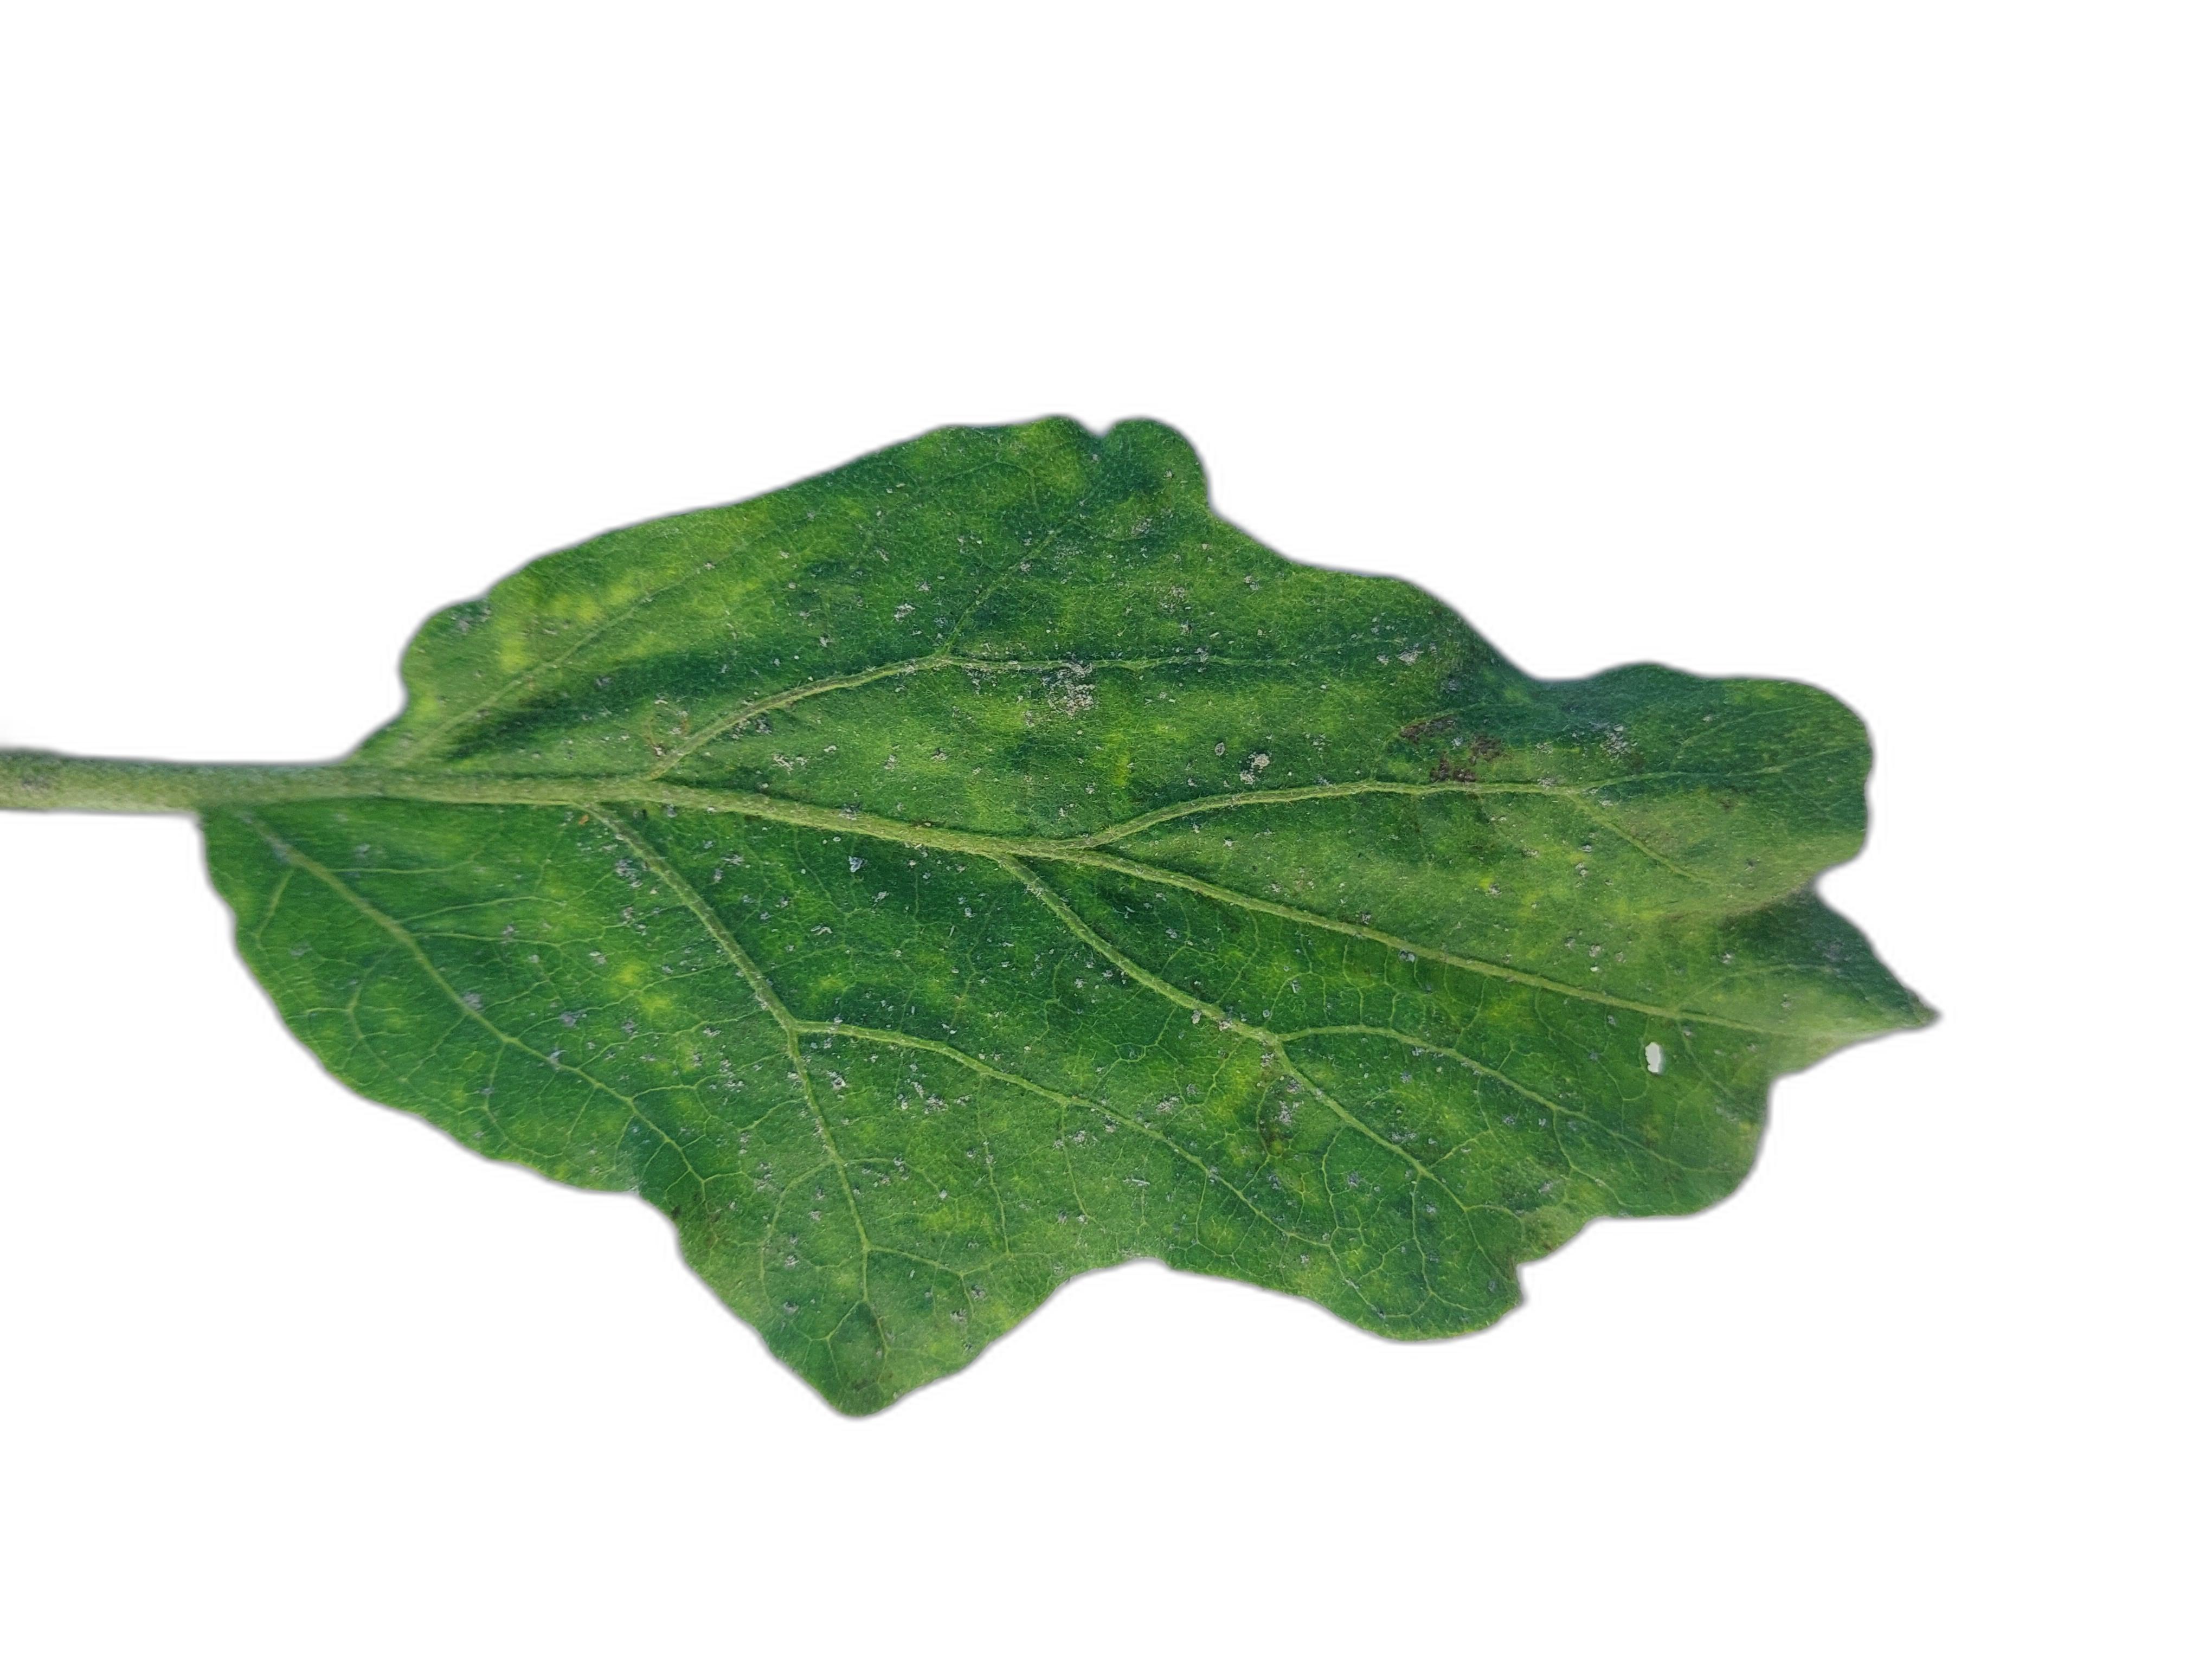
Label: Mosaic Virus Disease